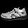
Label: Sneaker